Kirk Hinrich

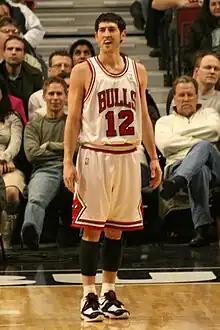
Hinrich with the Chicago Bulls in 2008

Kirk James Hinrich ( born January 2, 1981) is an American former professional basketball player. He has also been a member of the USA National Team.